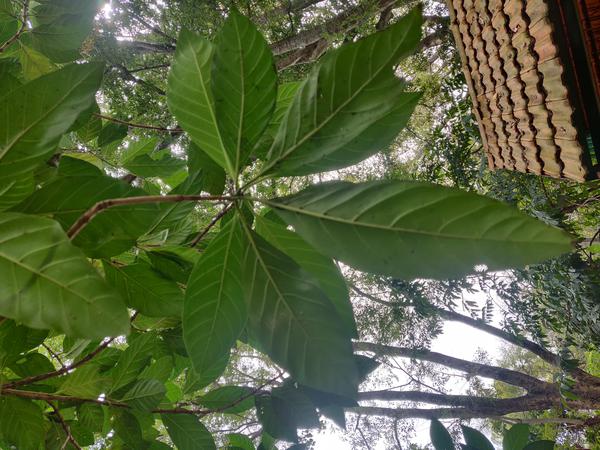
Plant: Nooni